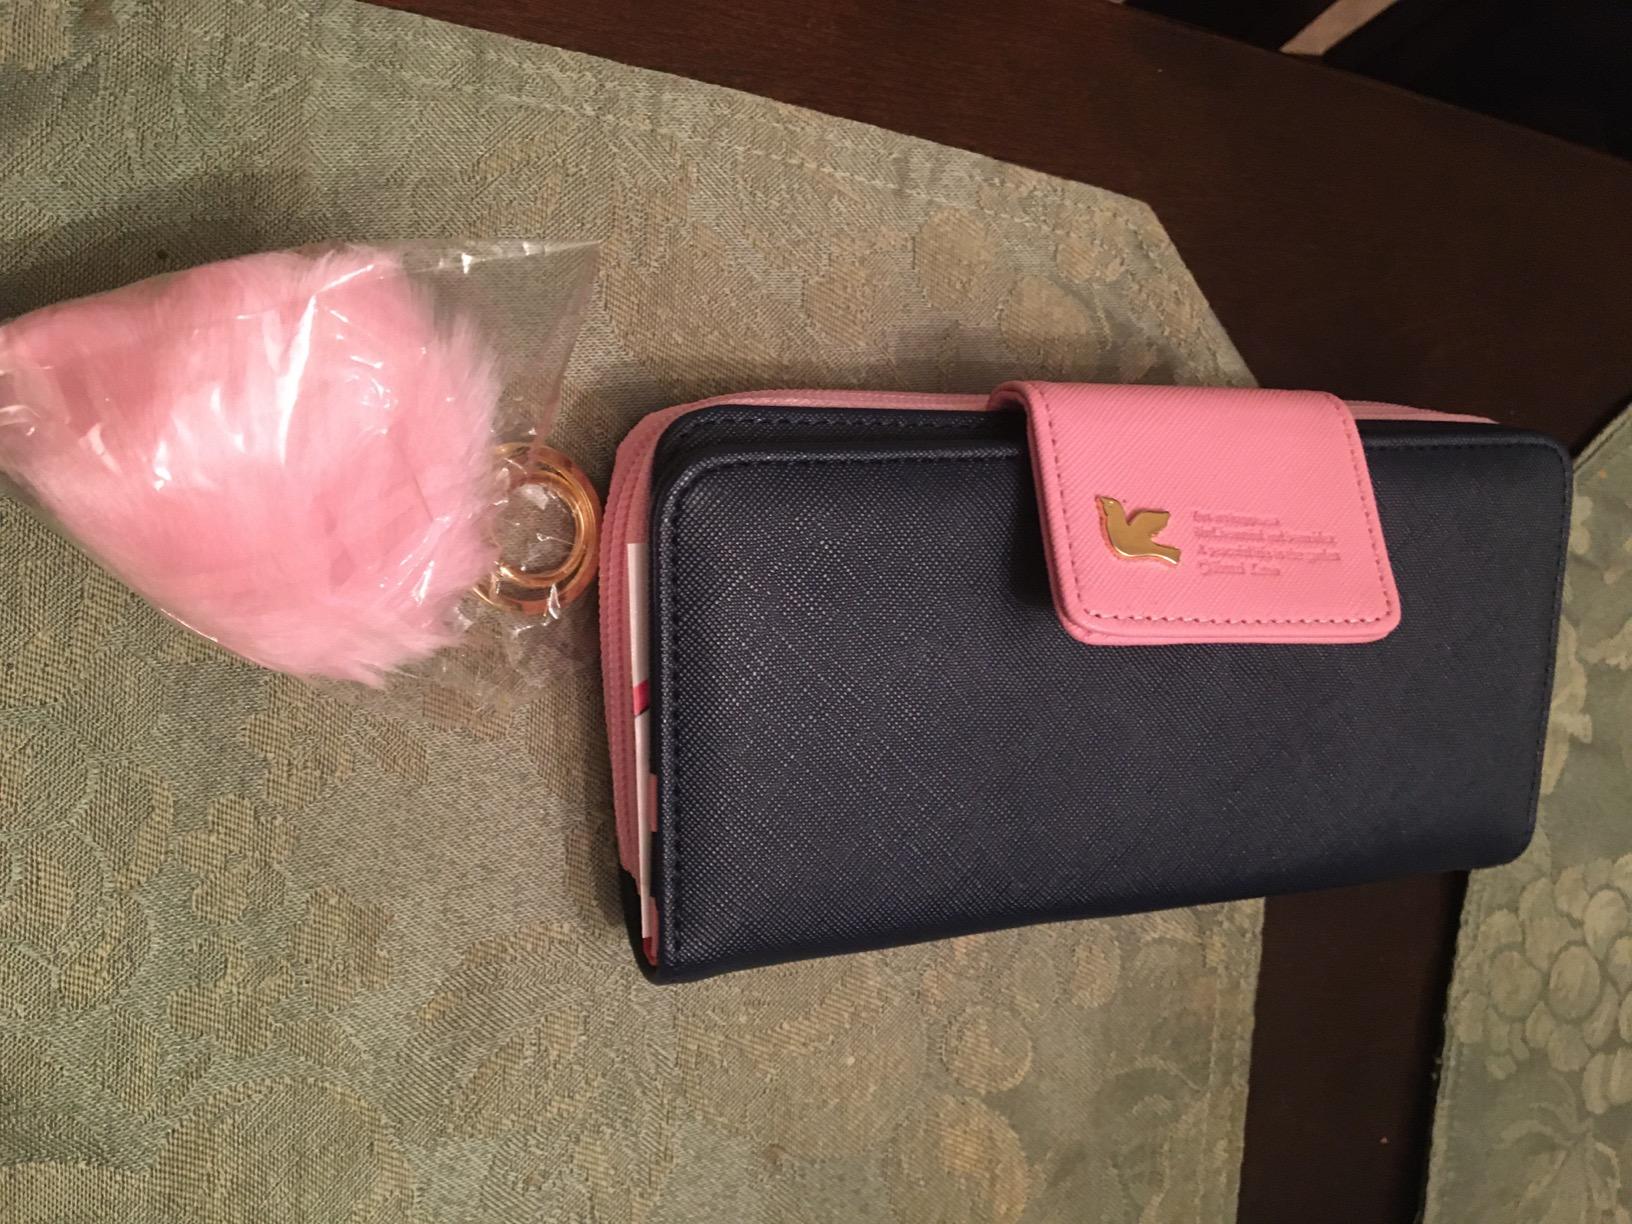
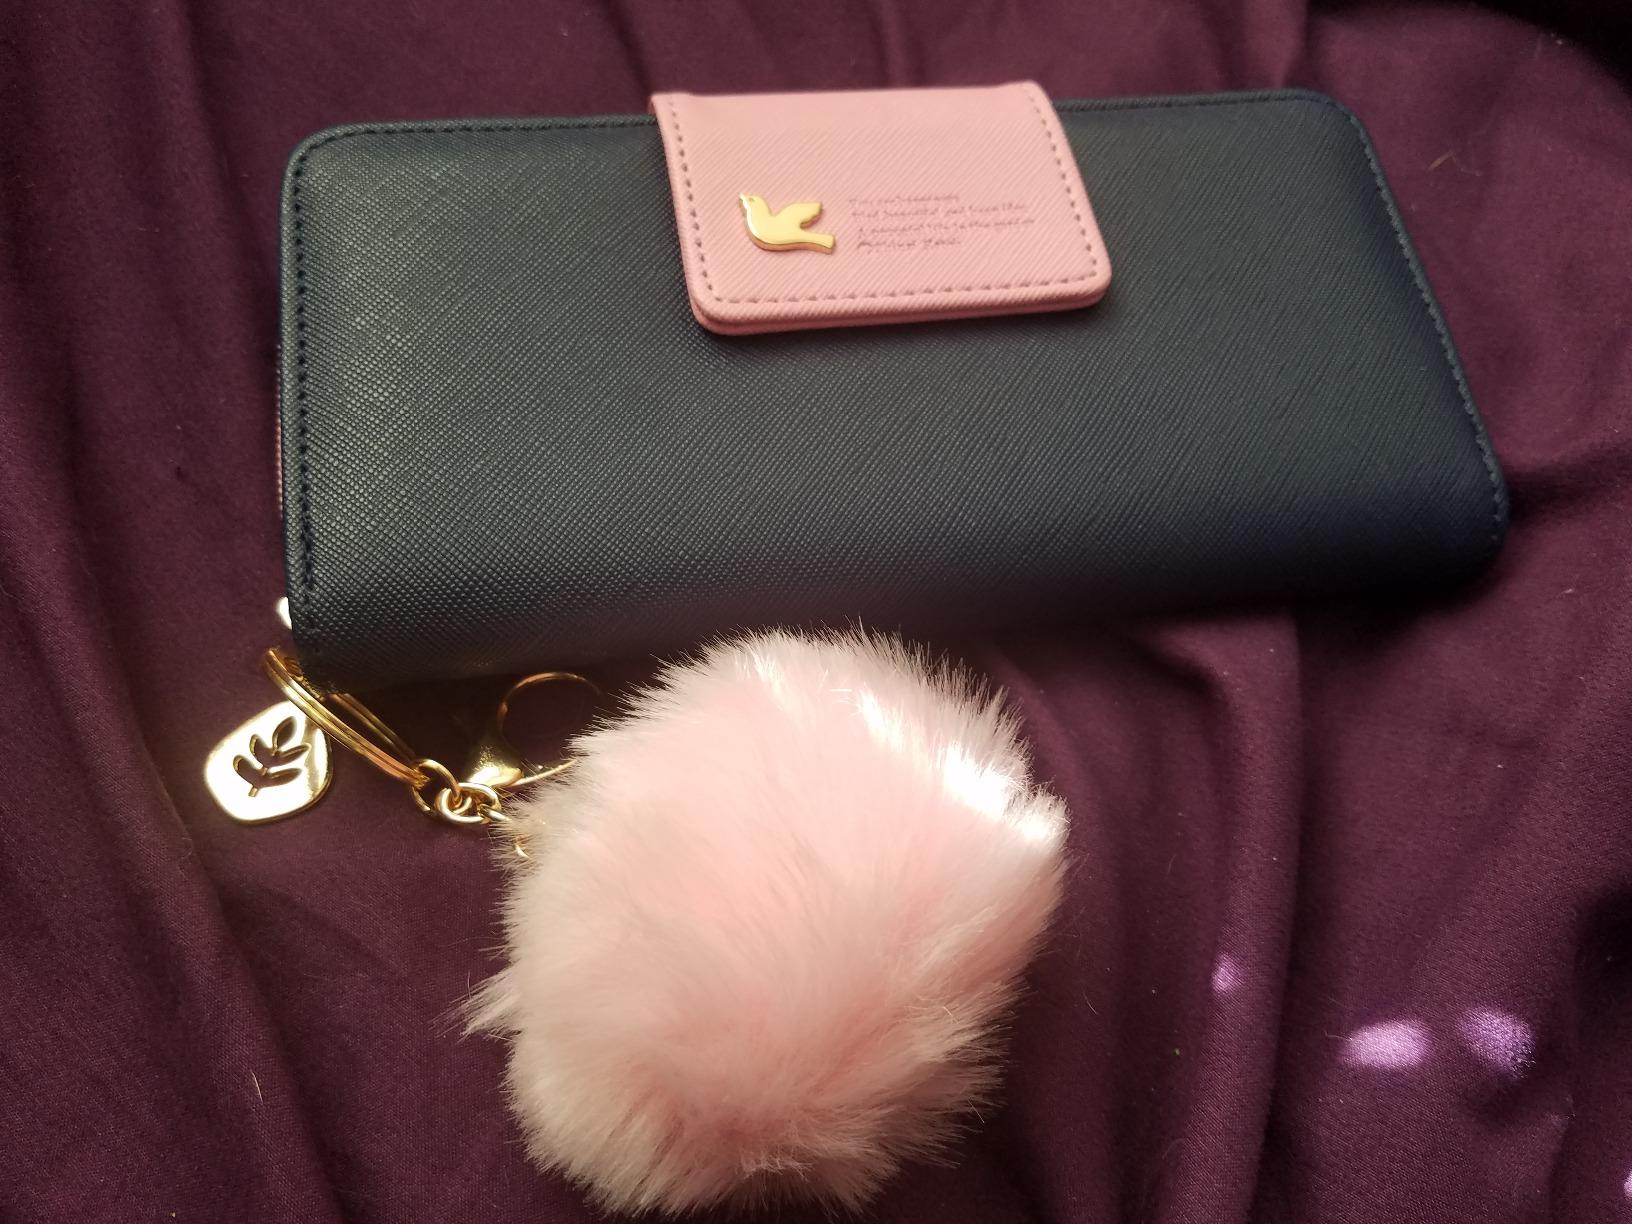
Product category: accessories_handbag
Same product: yes